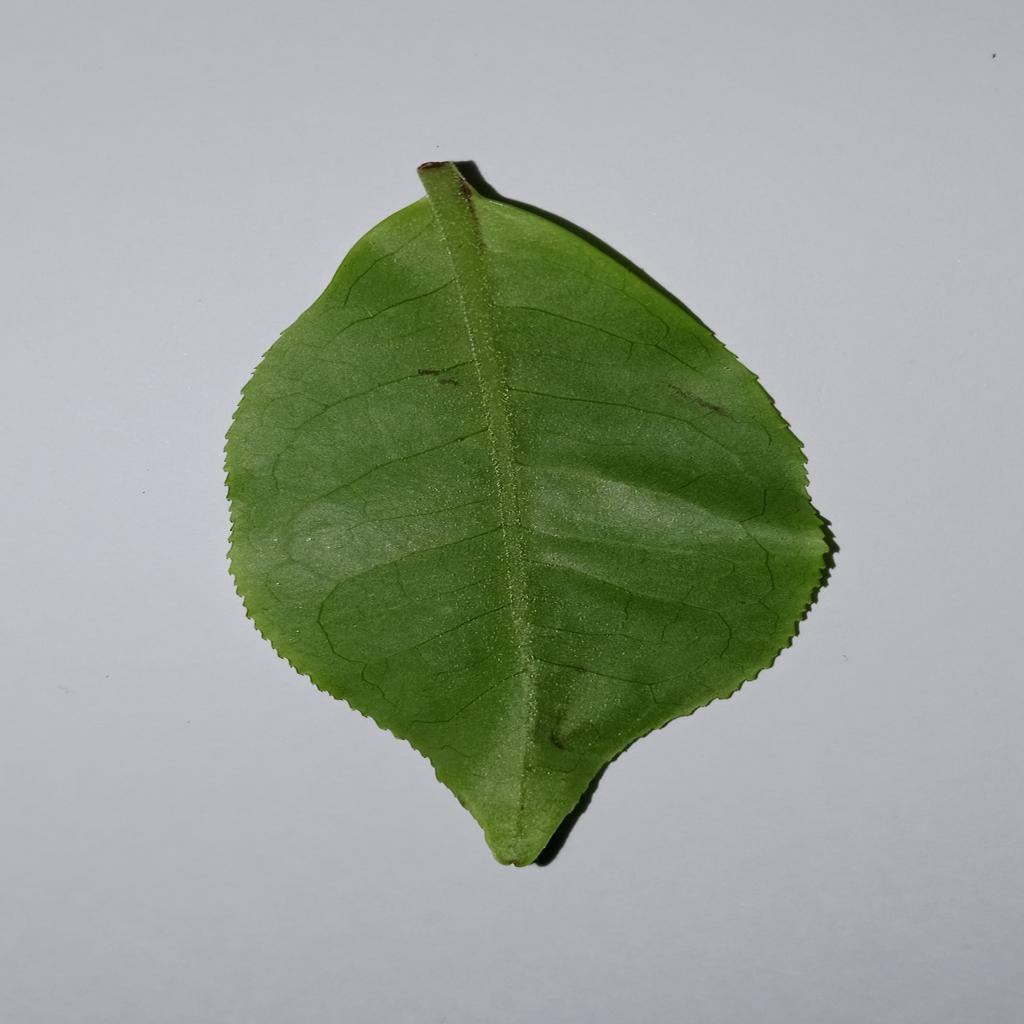
Label: Healthy